Whipping Tom

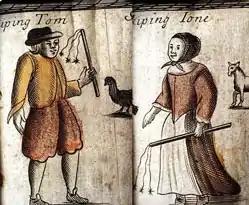
Drawing of a man and woman, each holding a three-tailed whip

"Whipping Tom" was the nickname given to attackers involved in three episodes of sexual assaults in London and the nearby village of Hackney. In all three, women walking alone were attacked and their buttocks thrashed, sometimes leading to serious injuries and—in one case—miscarriage and death.